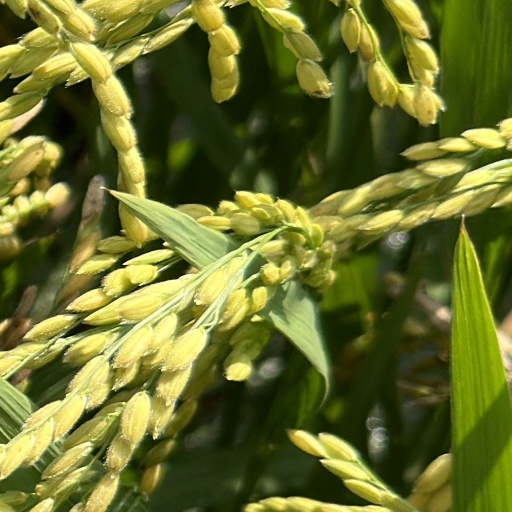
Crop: rice